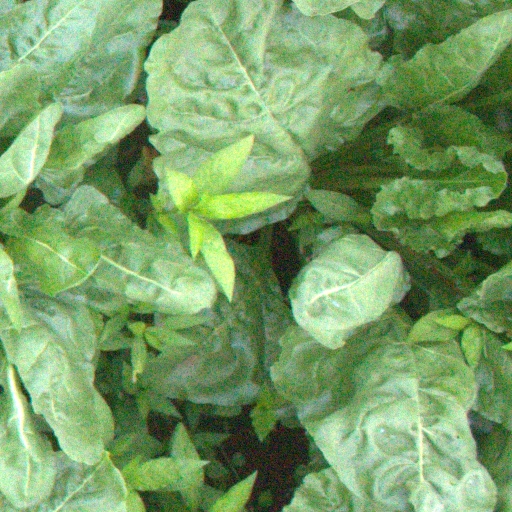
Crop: sugar beet